National Security Council (Pakistan)

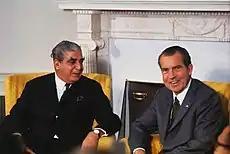
President Yahya Khan with President Richard Nixon established the NSC as akin to the American National Security Council (NSC) in 1969.

The Pakistan military has been sending many recommendations for the establishment of the National Security Council as akin and counterpart to the American National Security Council. A comprehensive report on NSC was written and submitted by the Chief of Naval Staff, Vice Admiral S.M. Ahsan in 1968. Admiral Ahsan submitted his handwritten report to President Yahya Khan's staff in Islamabad in 1969 and emphasized support for the establishment of the military dominated national security council composed of senior civil and military officials who would advise the government on national security issues and propose strategies to overcome the challenges involving the foreign policy matters. The proposal was forwarded to President Office, and then to President Yahya Khan with strong recommendations for its approval.